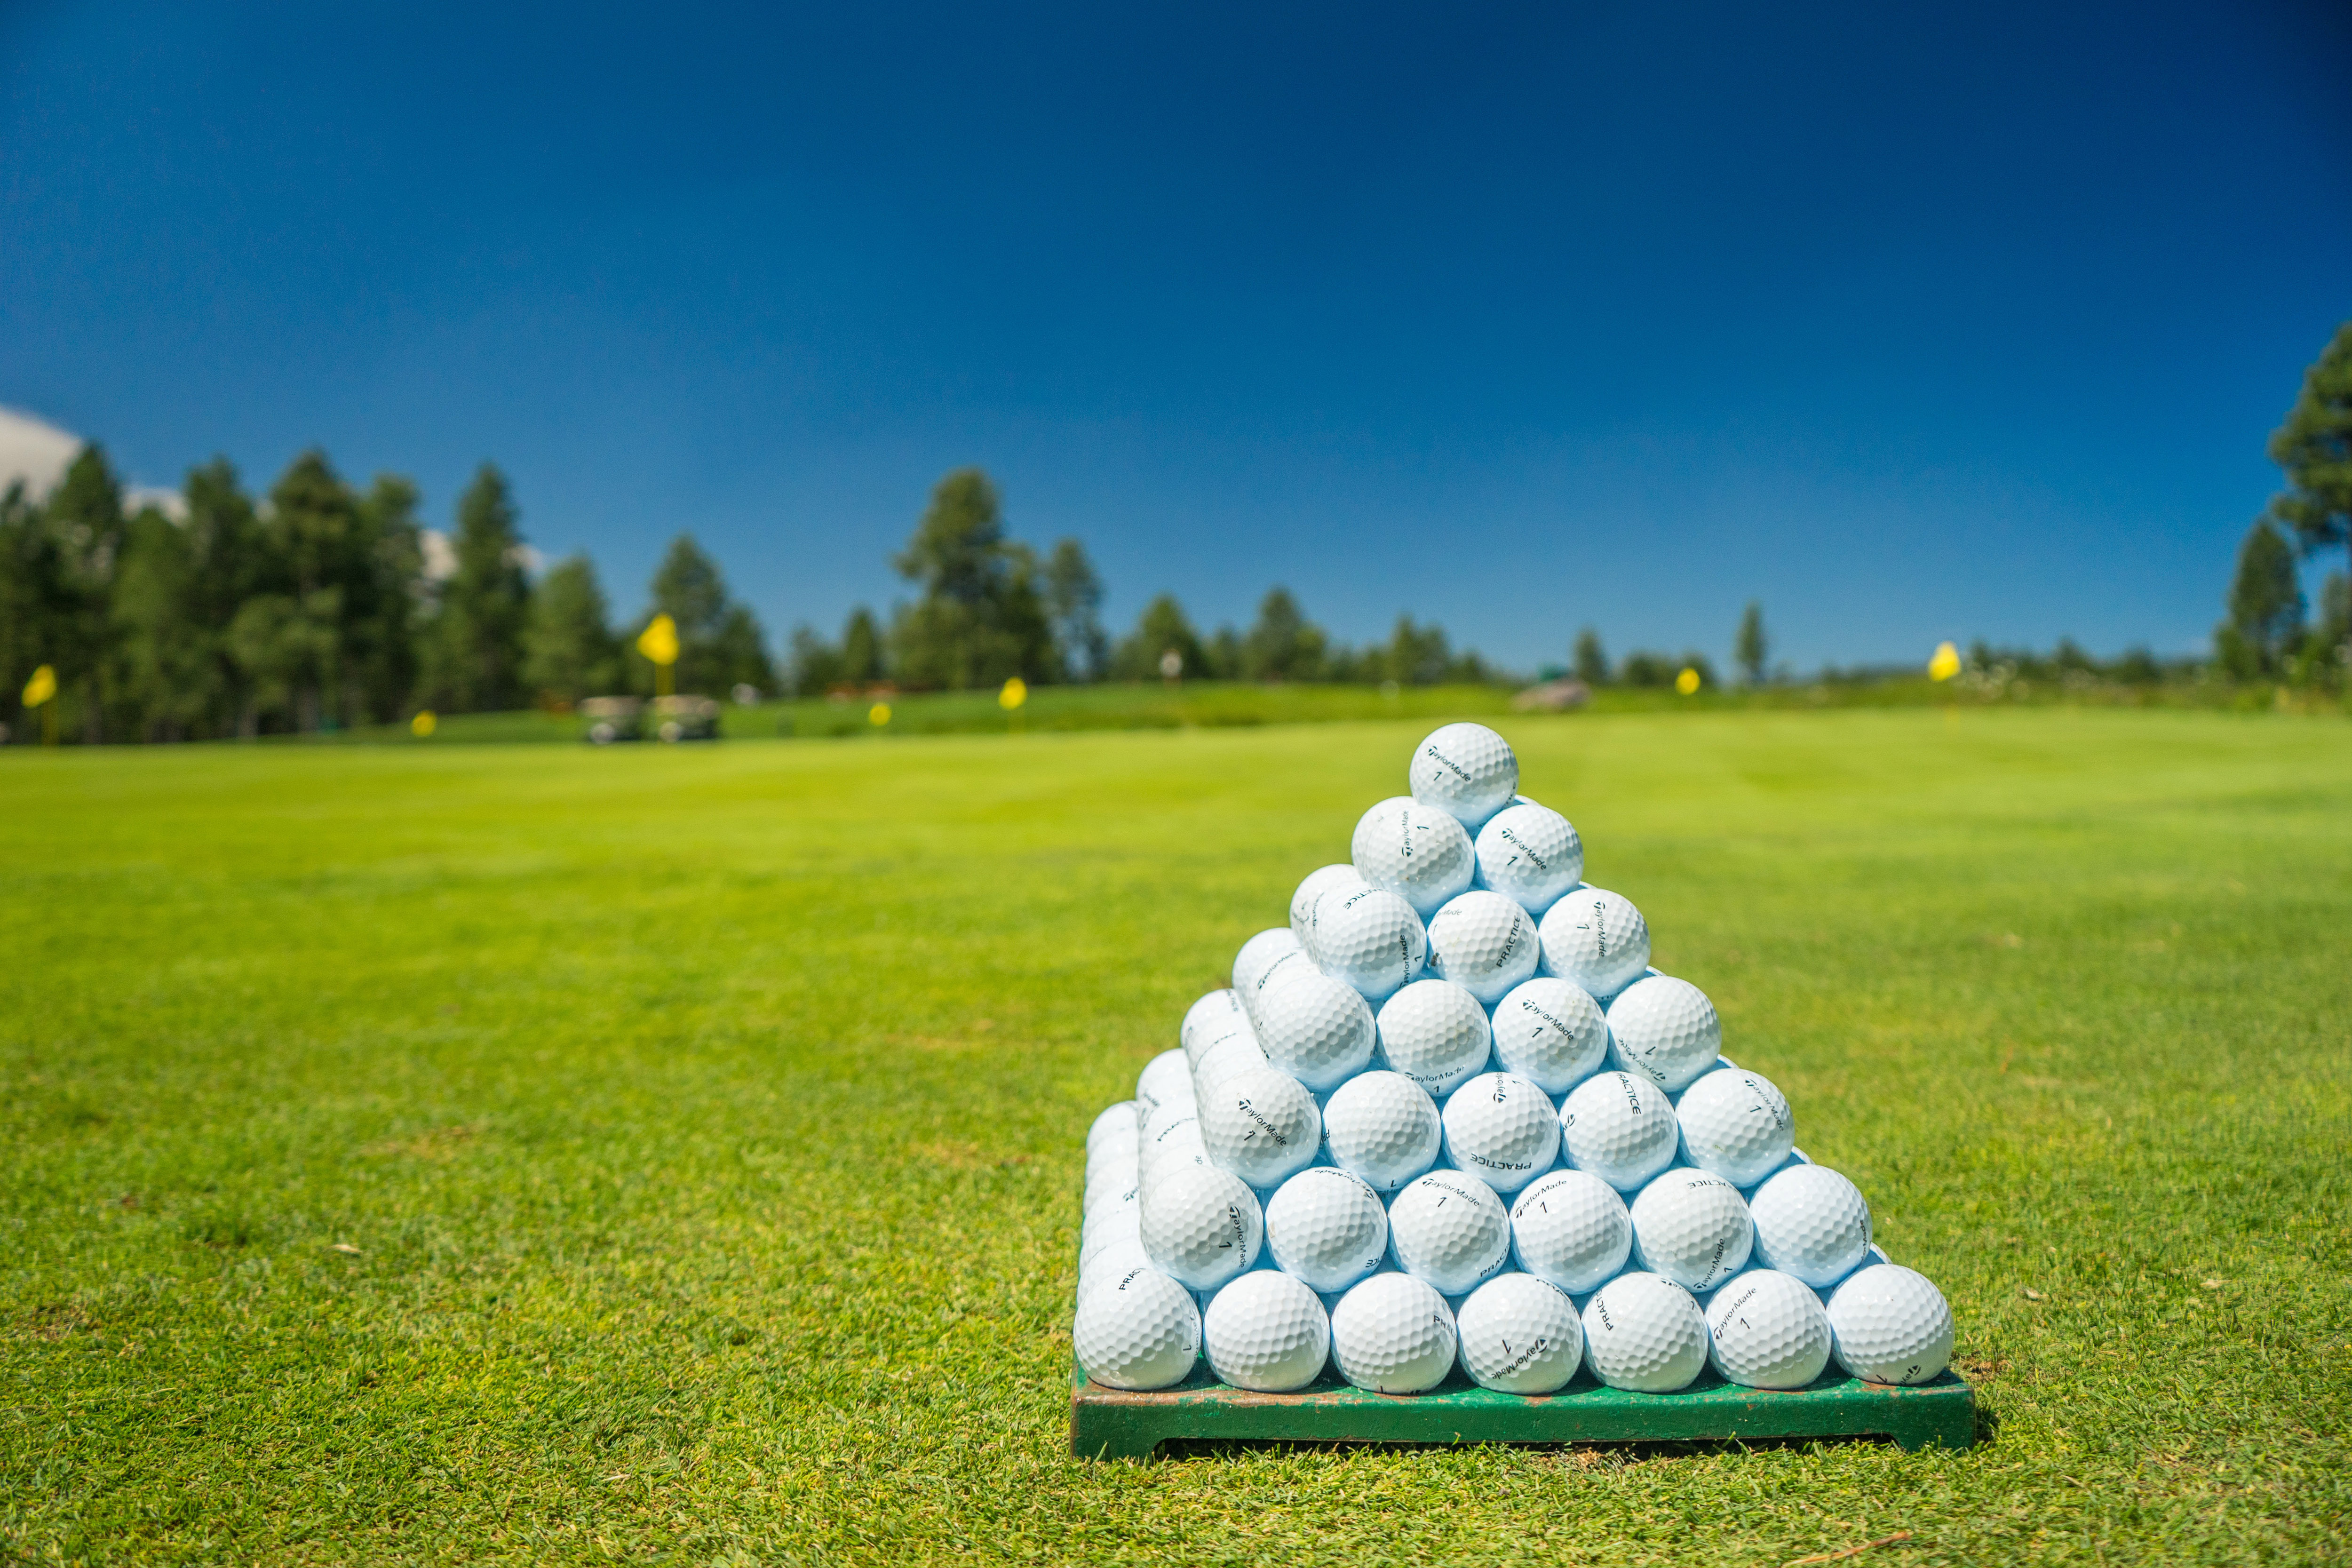
golf ball, grass, golf equipment, sport venue, sky, ball, sports equipment, grassland, golf, shuttlecock, recreation, golf course, cloud, competition event, leisure, games